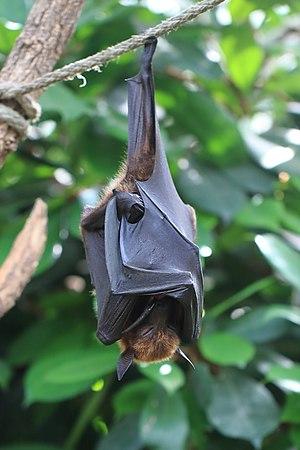
L'infection à virus Nipah est la maladie provoquée par le virus Nipah, un virus à ARN du genre Henipavirus, dans la famille des paramyxovirus.